Panathinaikos B.C.

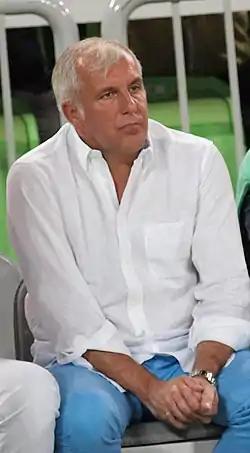
Željko Obradović

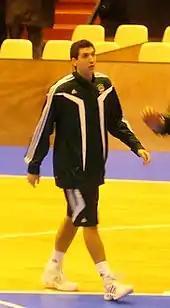
Dimitris Diamantidis lead the EuroLeague in all-time assists, steals and PIR since the 2000–01 season, and was a six time EuroLeague Best Defender.

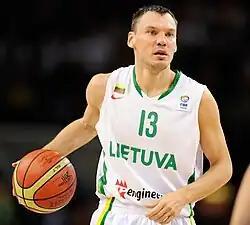
Šarūnas Jasikevičius

The arrival of Željko Obradović to Panathinaikos, during summer 1999, marked the beginning of an extraordinary period for the club, with many major successes, and the establishment of the team as one of the strongest in the history of European club basketball.